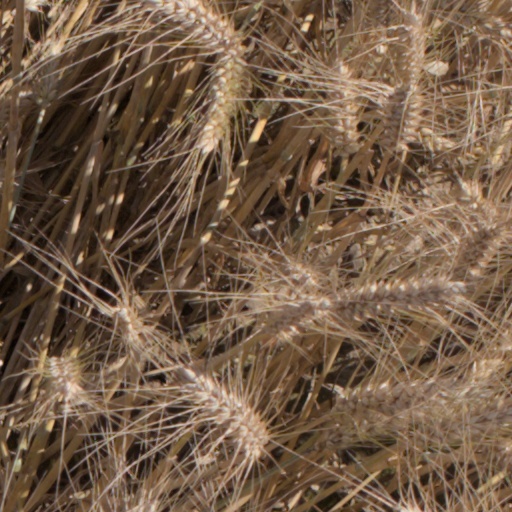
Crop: wheat